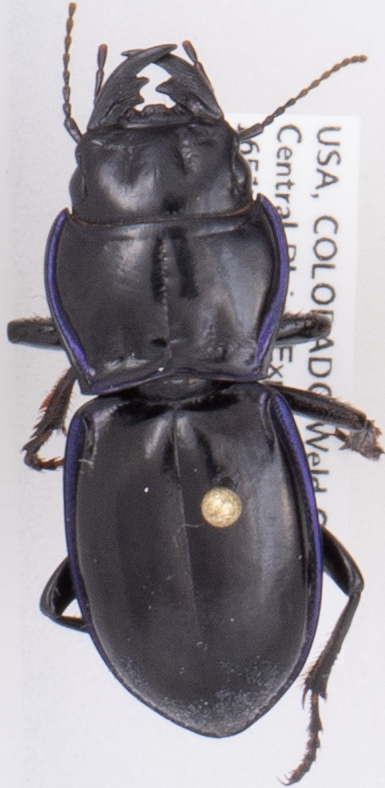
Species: Pasimachus elongatus
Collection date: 2018-09-13
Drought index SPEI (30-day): -1.226
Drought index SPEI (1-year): -0.77
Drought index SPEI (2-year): -0.8